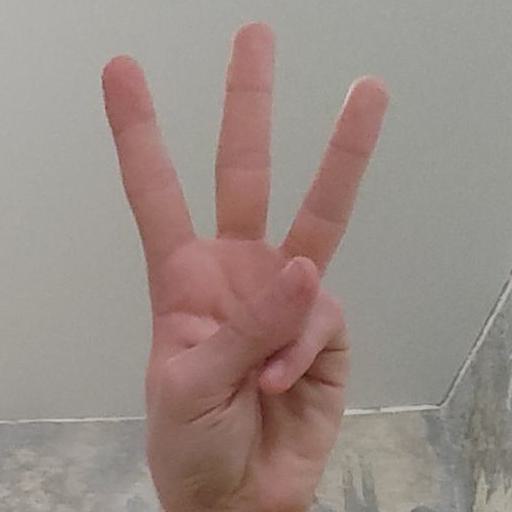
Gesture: three